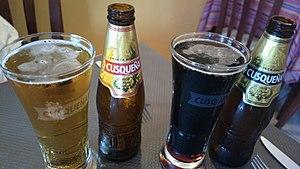
Cerveza CusqueñaEspañol: Cerveza Cusqueña